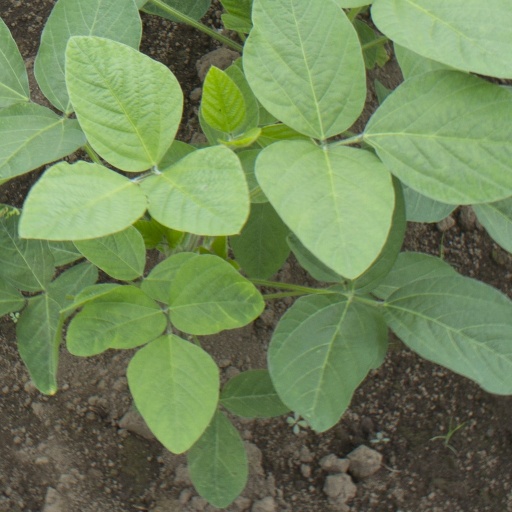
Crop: soybean